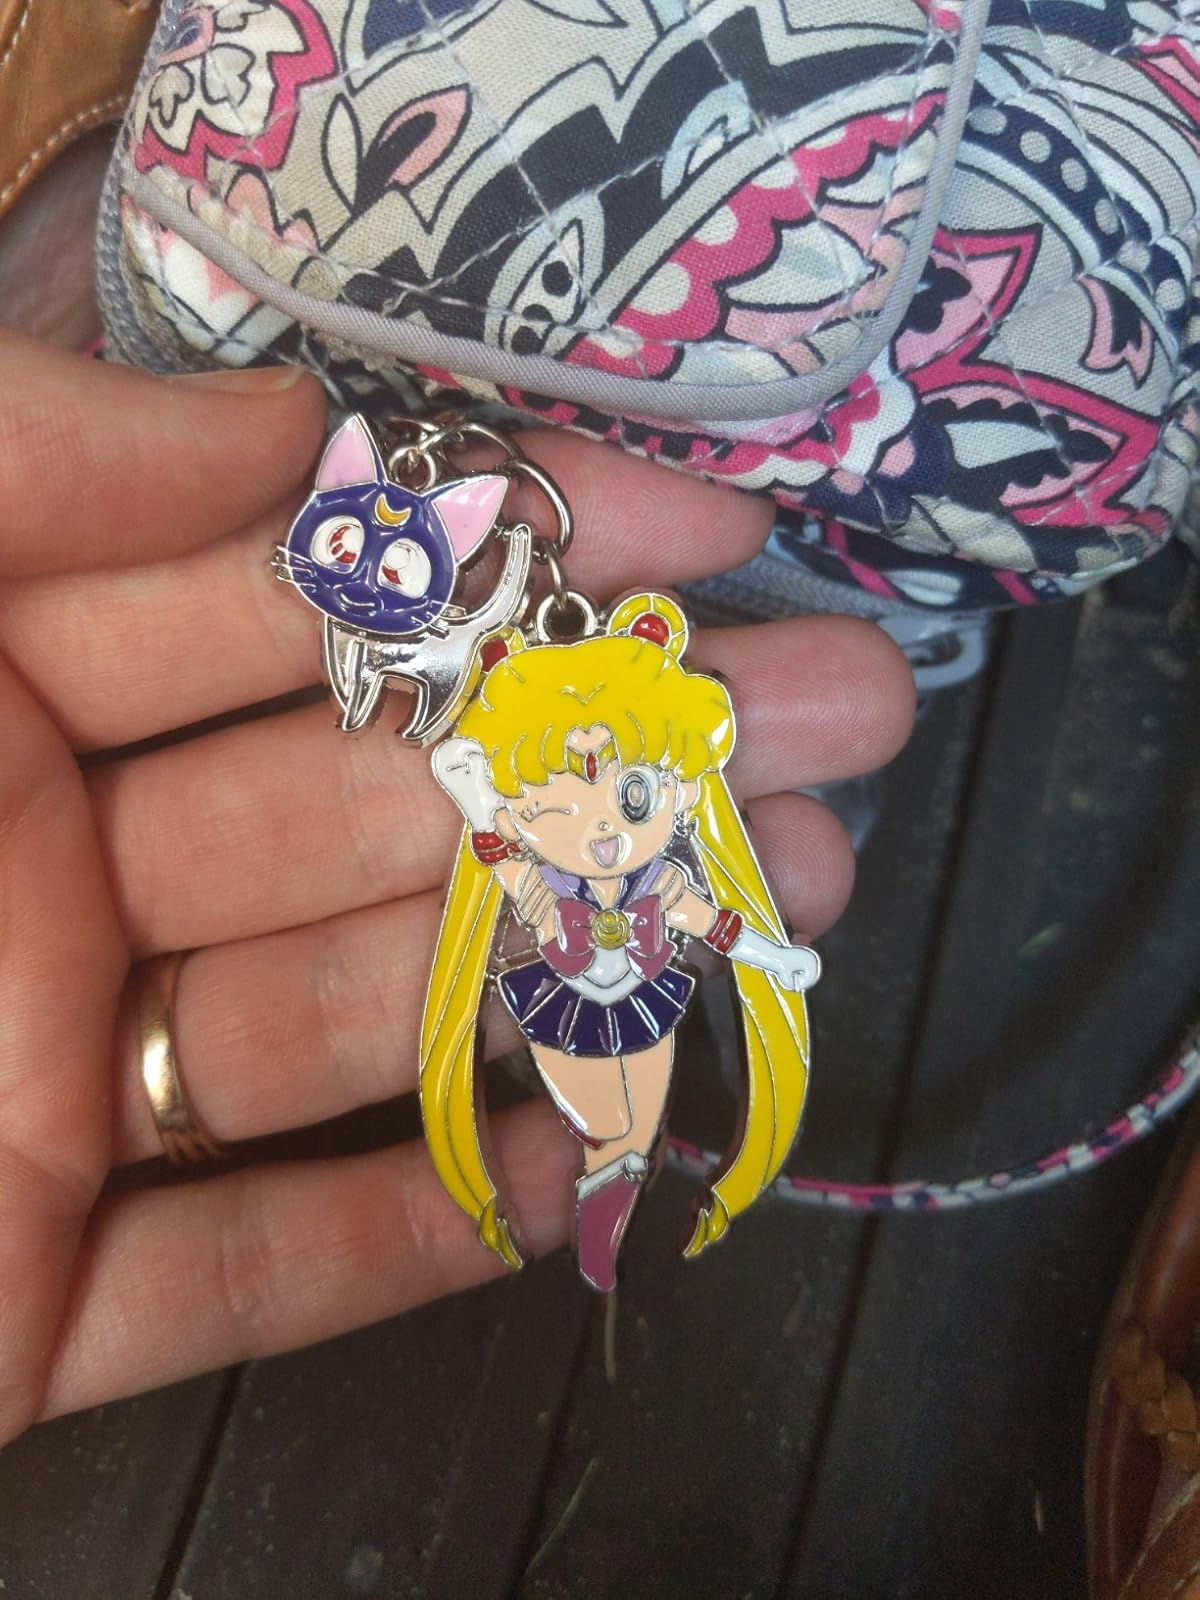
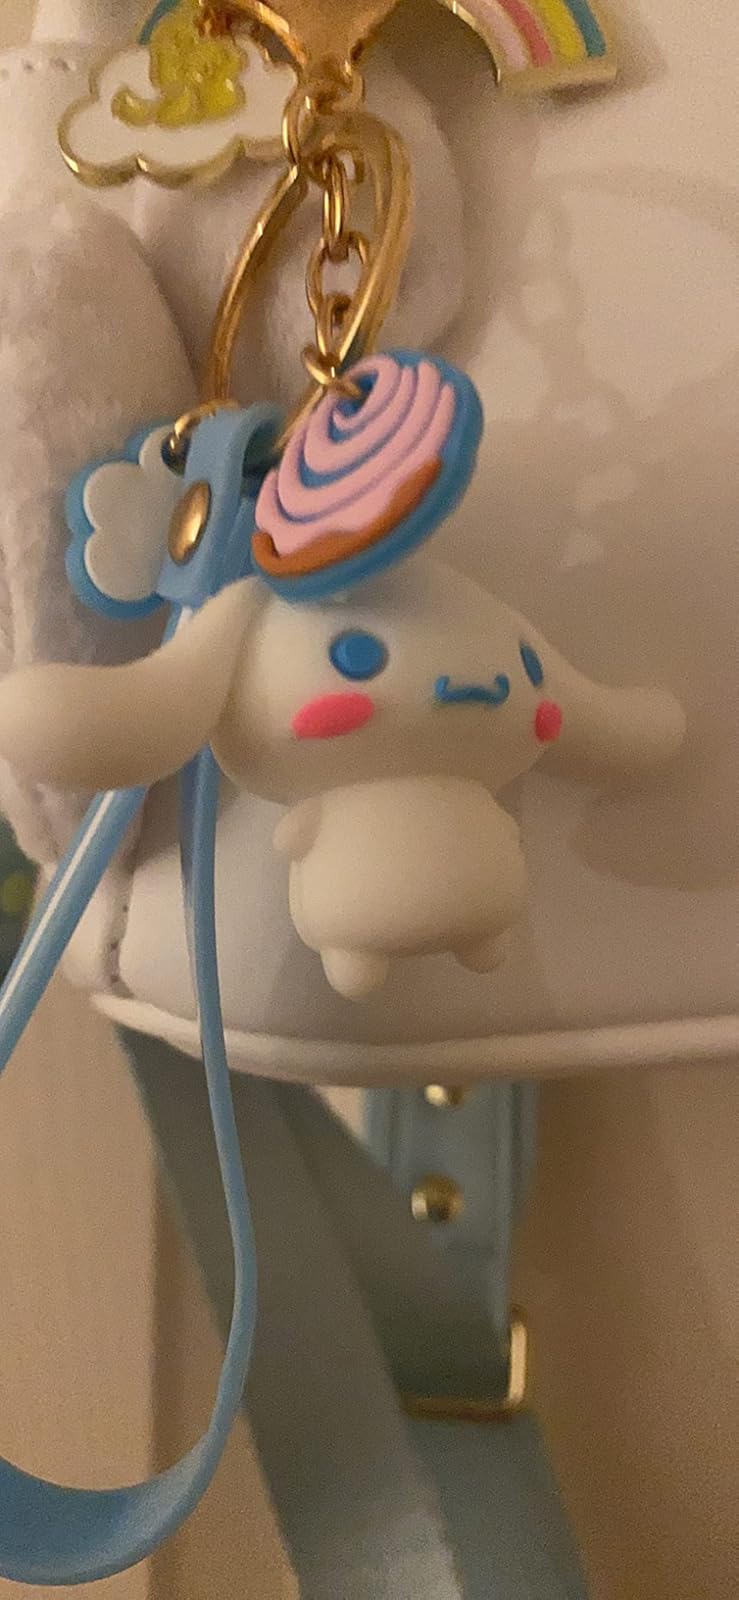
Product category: accessories_keychain
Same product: no